Sun Huanhuan

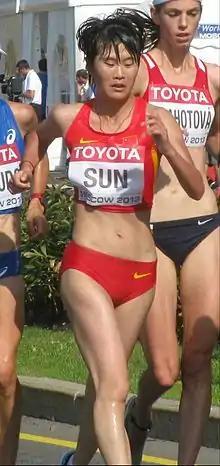
Sun at the 2013 World Championships in Athletics

Sun Huanhuan (born 15 March 1990) is a Chinese female racewalking athlete who competes in the 20 kilometres race walk event. She received a silver medal retroactively at the World Championships in Athletics in 2013 after the original gold and silver medallists were disqualified for doping.